Portugal in the Reconquista

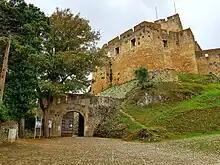
Citadel of Tomar.

The Almohad Caliph Abu Yusuf Yacub al-Mansur had been planning a great campaign against Portugal at least since 1188, even before the conquest of Silves. The taking of this prestigious city by the Portuguese however caused outrage in the Maghreb and the Caliph ordered holy war to be preached. In April 1190 he crossed the Strait of Gibraltar at the head of a large army in besiged Silves in June. The Caliph however left his cousin Sayyid Yahya Ibn Umar at the command of operations and then left for Cordoba, where he met with ambassadors of King Alfonso VIII of Castile, who accepted a truce, leaving the Almohads free to focus on the planned attack against Portugal.